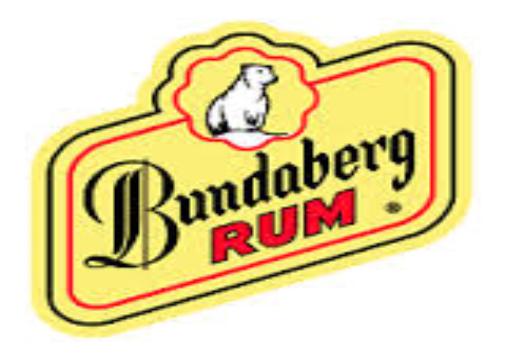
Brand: Bundaberg
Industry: Food